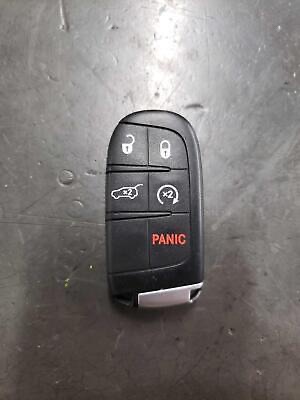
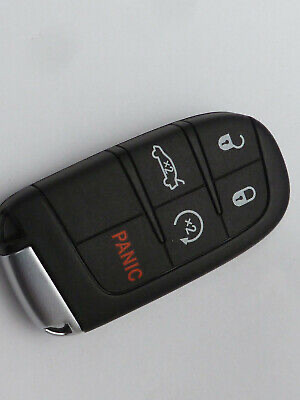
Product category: misc
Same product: yes